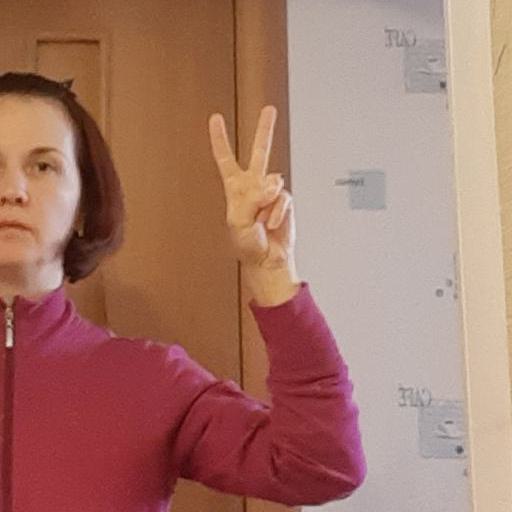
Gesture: peace